Plymouth, Michigan

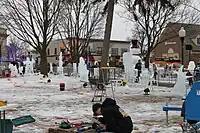

The Plymouth Ice Spectacular, the largest ice carving festival in North America, is held every year in Plymouth in late January. Founded in 1982 by then 25-year-old Scott Lorenz, the weekend-long event draws an average of 500,000 people to Plymouth each year and has helped establish ice carving as a world-class competitive event.